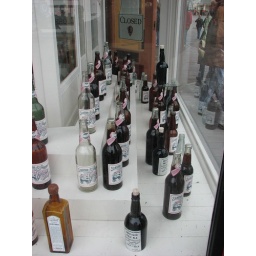
Collection of old bottles in store-front of renovated bar in Skagway, Alaska.